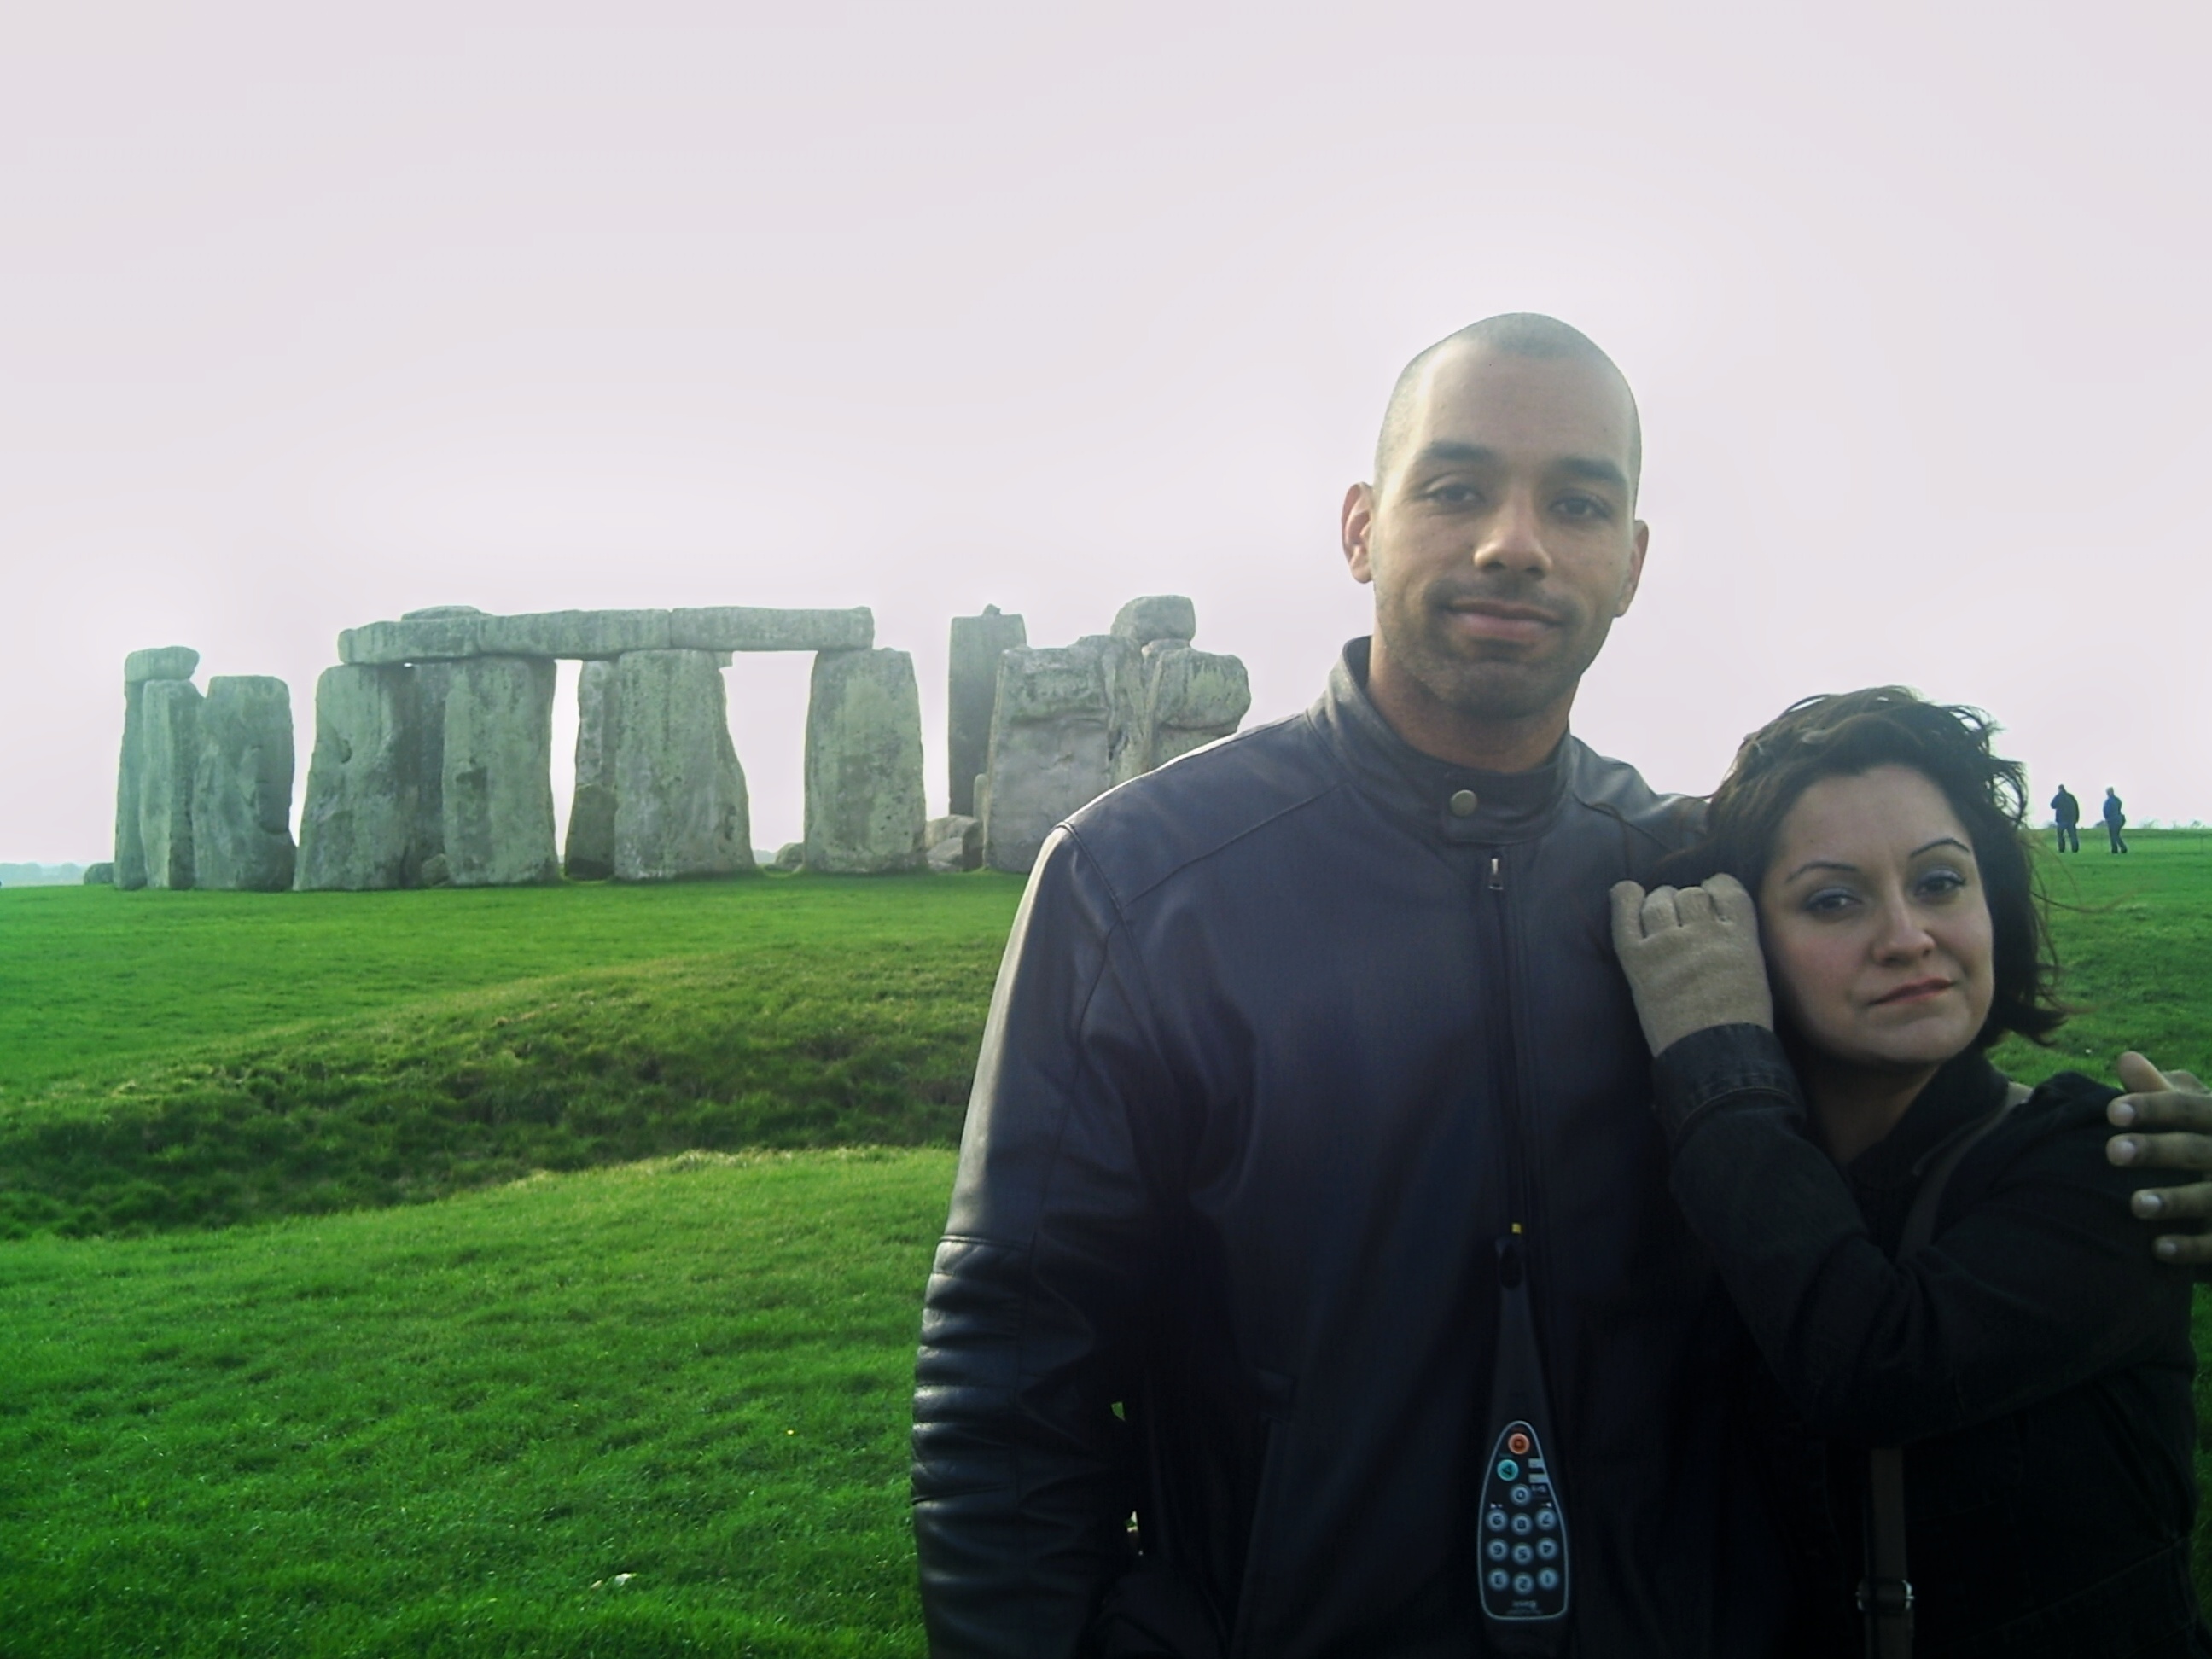
people, stone, vacation, europe, love, tower, museum, couple, romance, marriage, smile, uk, england, london, creativecommons, happy, relationship, photograph, image, bath, britian, couples, stonehendge, hendge, screenshot